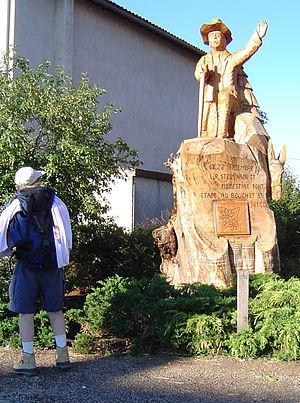
Le Bouchet-Saint-Nicolas est une commune française située dans le département de la Haute-Loire en région Auvergne-Rhône-Alpes.
Le chemin de Stevenson est le nom donné au chemin de grande randonnée nᵒ 70, en référence au parcours effectué à travers les Cévennes, en compagnie d'une ânesse, par l'écrivain écossais Robert Louis Stevenson à l'automne 1878.
Voyage avec un âne dans les Cévennes est un récit de voyage de Robert Louis Stevenson paru en juin 1879. Il fit l'objet en 1925 d'une édition bibliophilique à la Librairie Stock, Delamain et Boutelleau, en 750 exemplaires numérotés dont 75 enrichis en frontispice d'une eau-forte originale de Robert Bonfils.